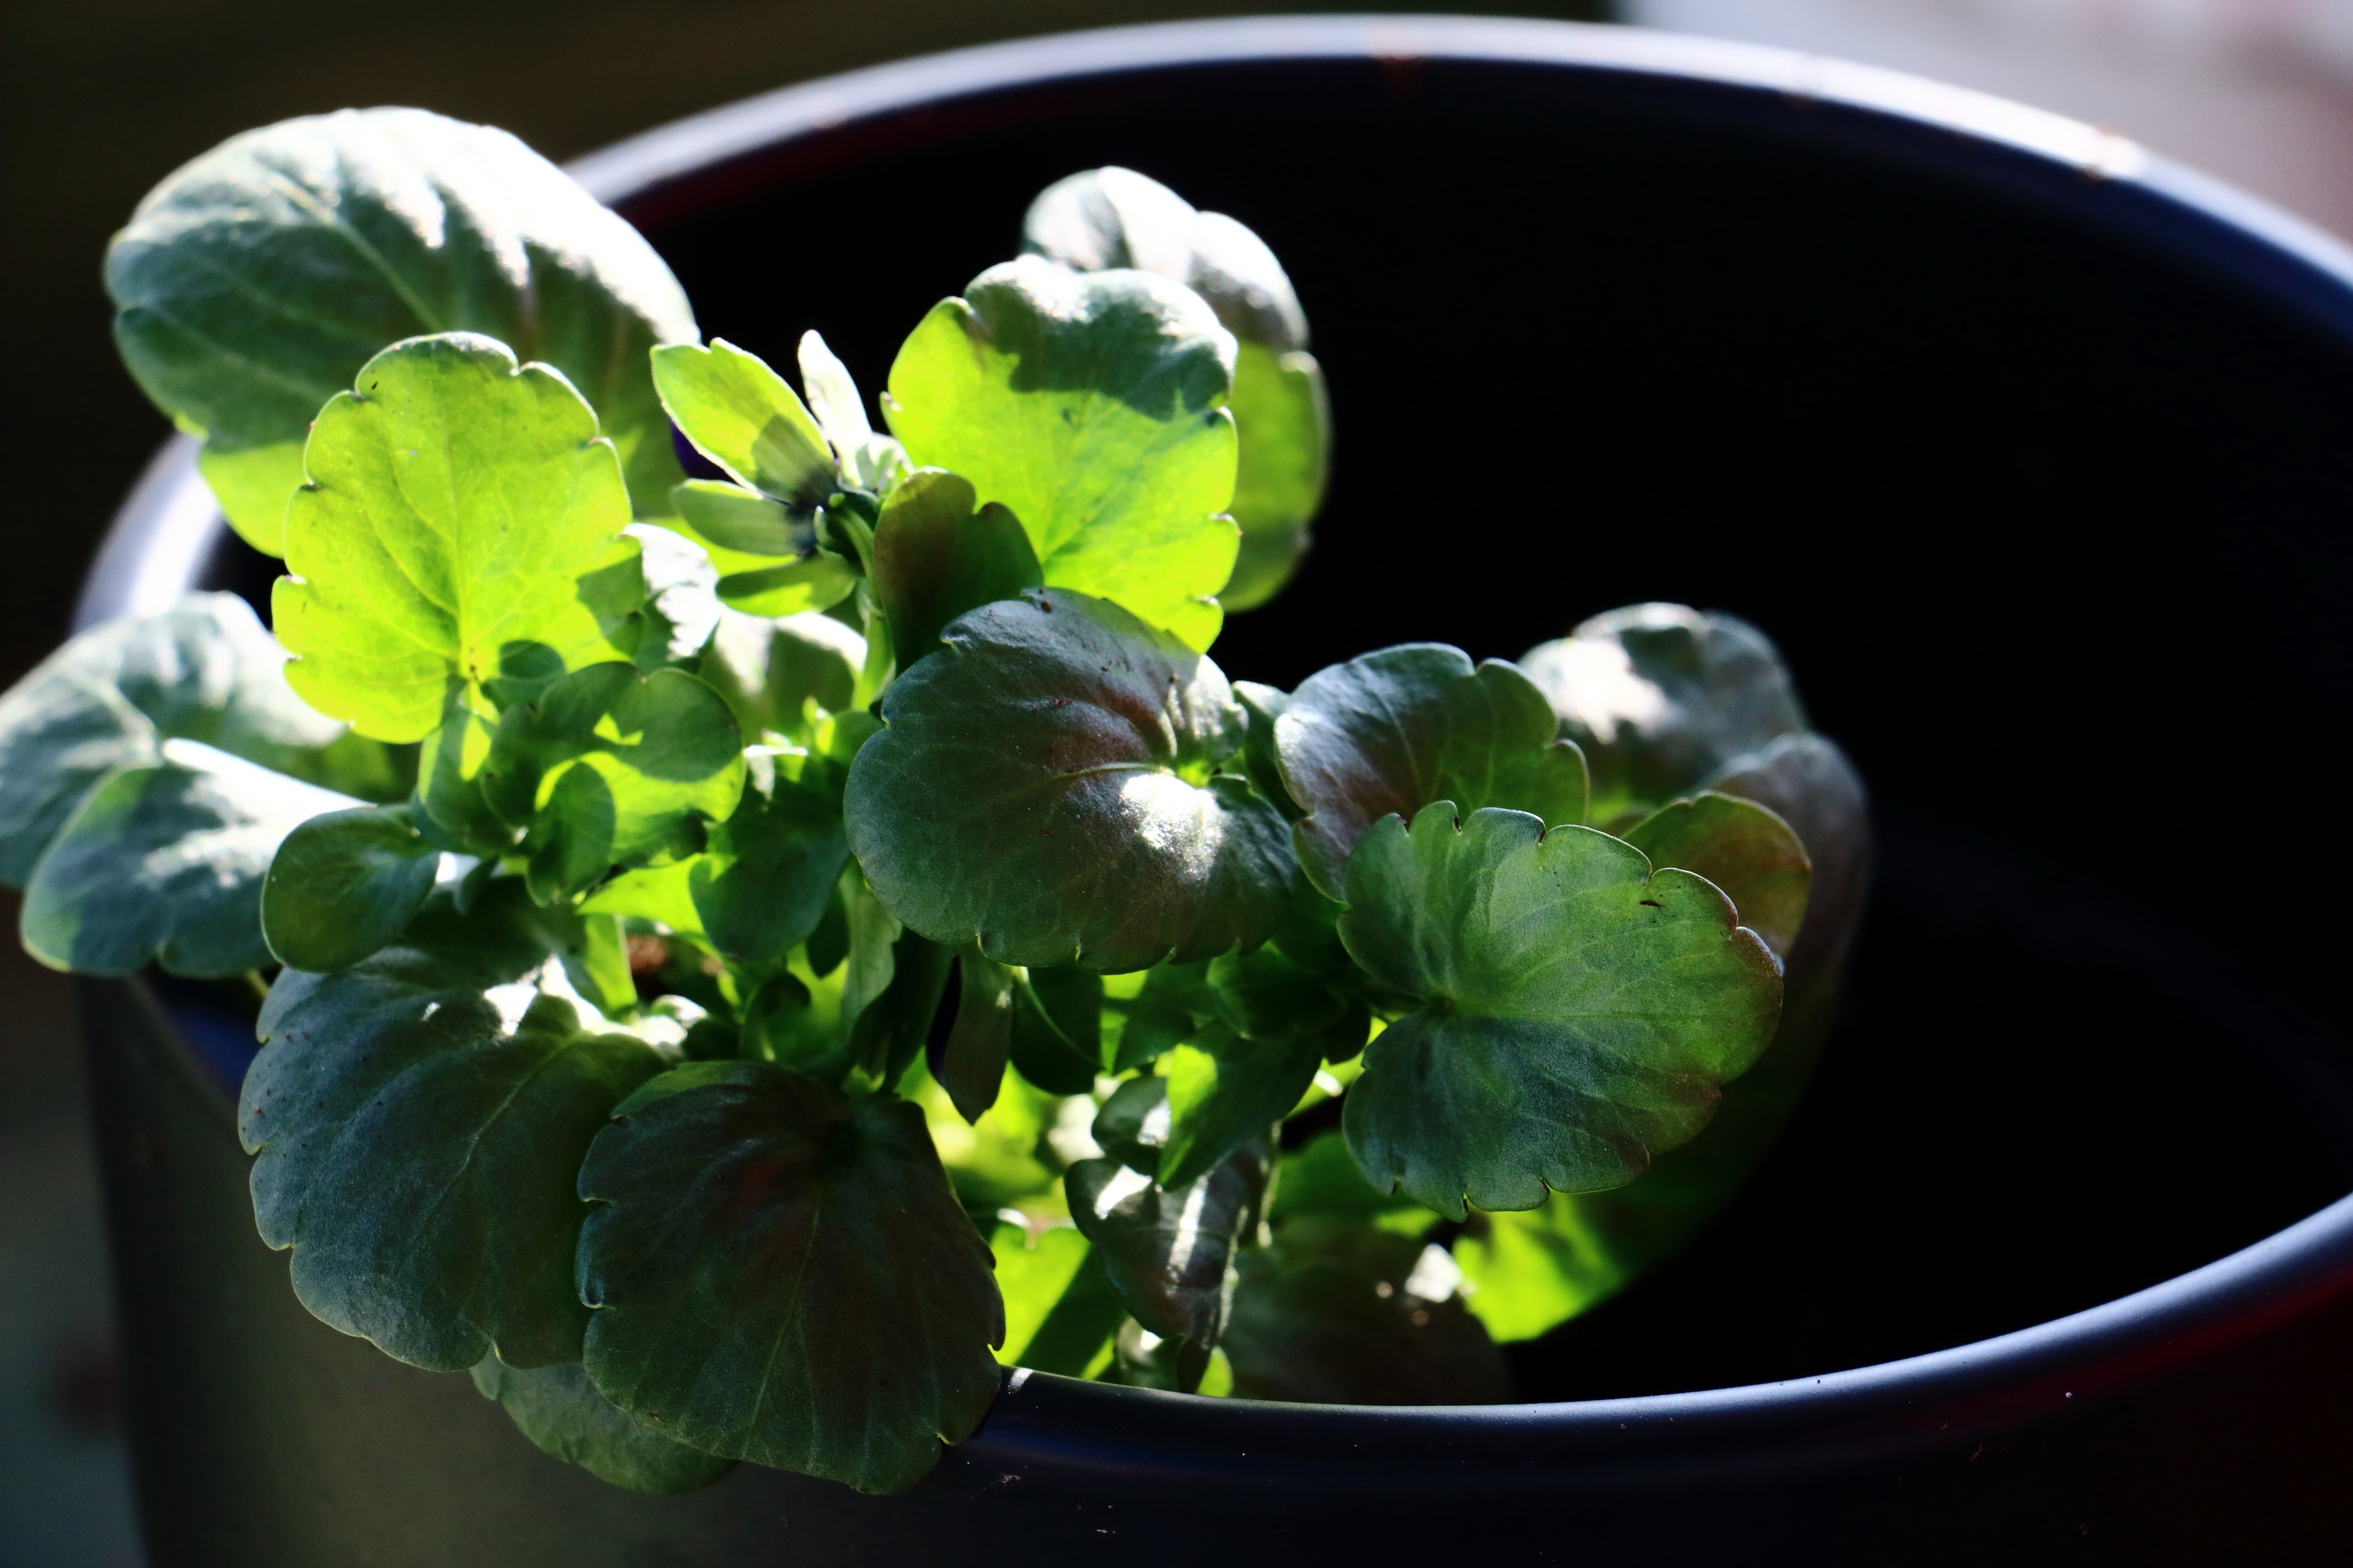
nature, plant, leaf, flower, food, spring, green, produce, vegetable, garden, flowers, macro photography, flowering plant, land plant, violet family